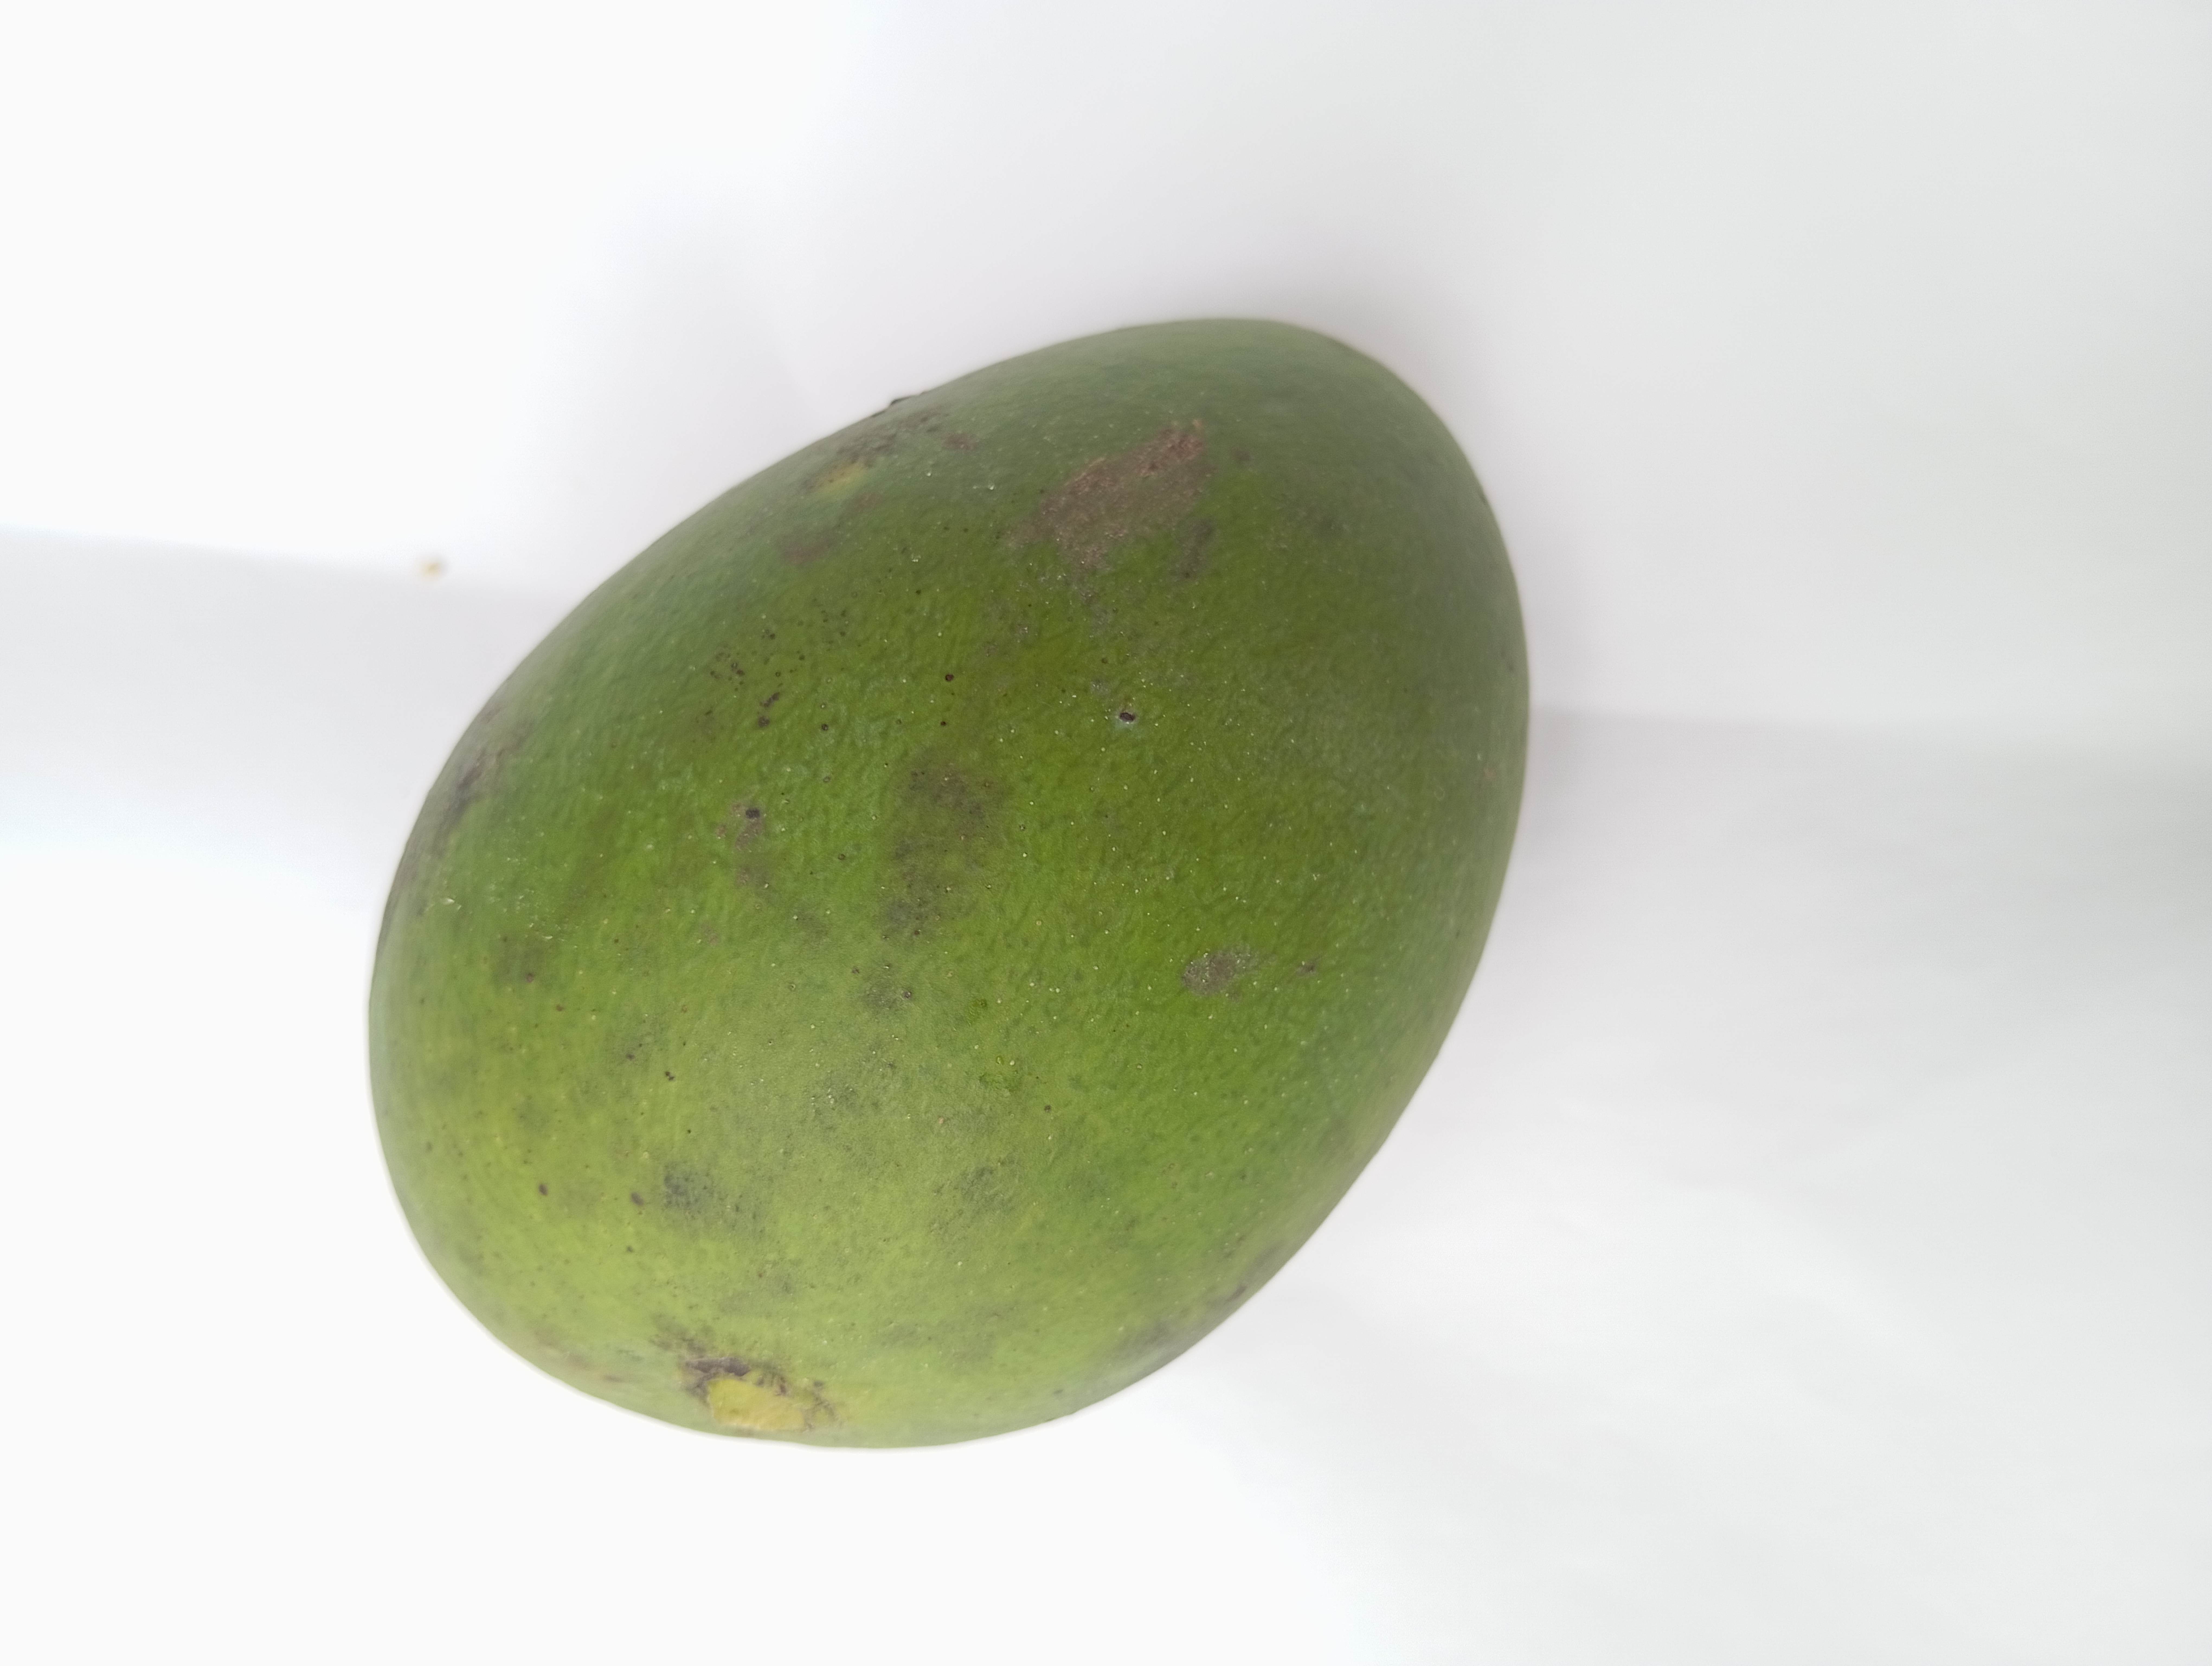
Mango variety: Harivanga